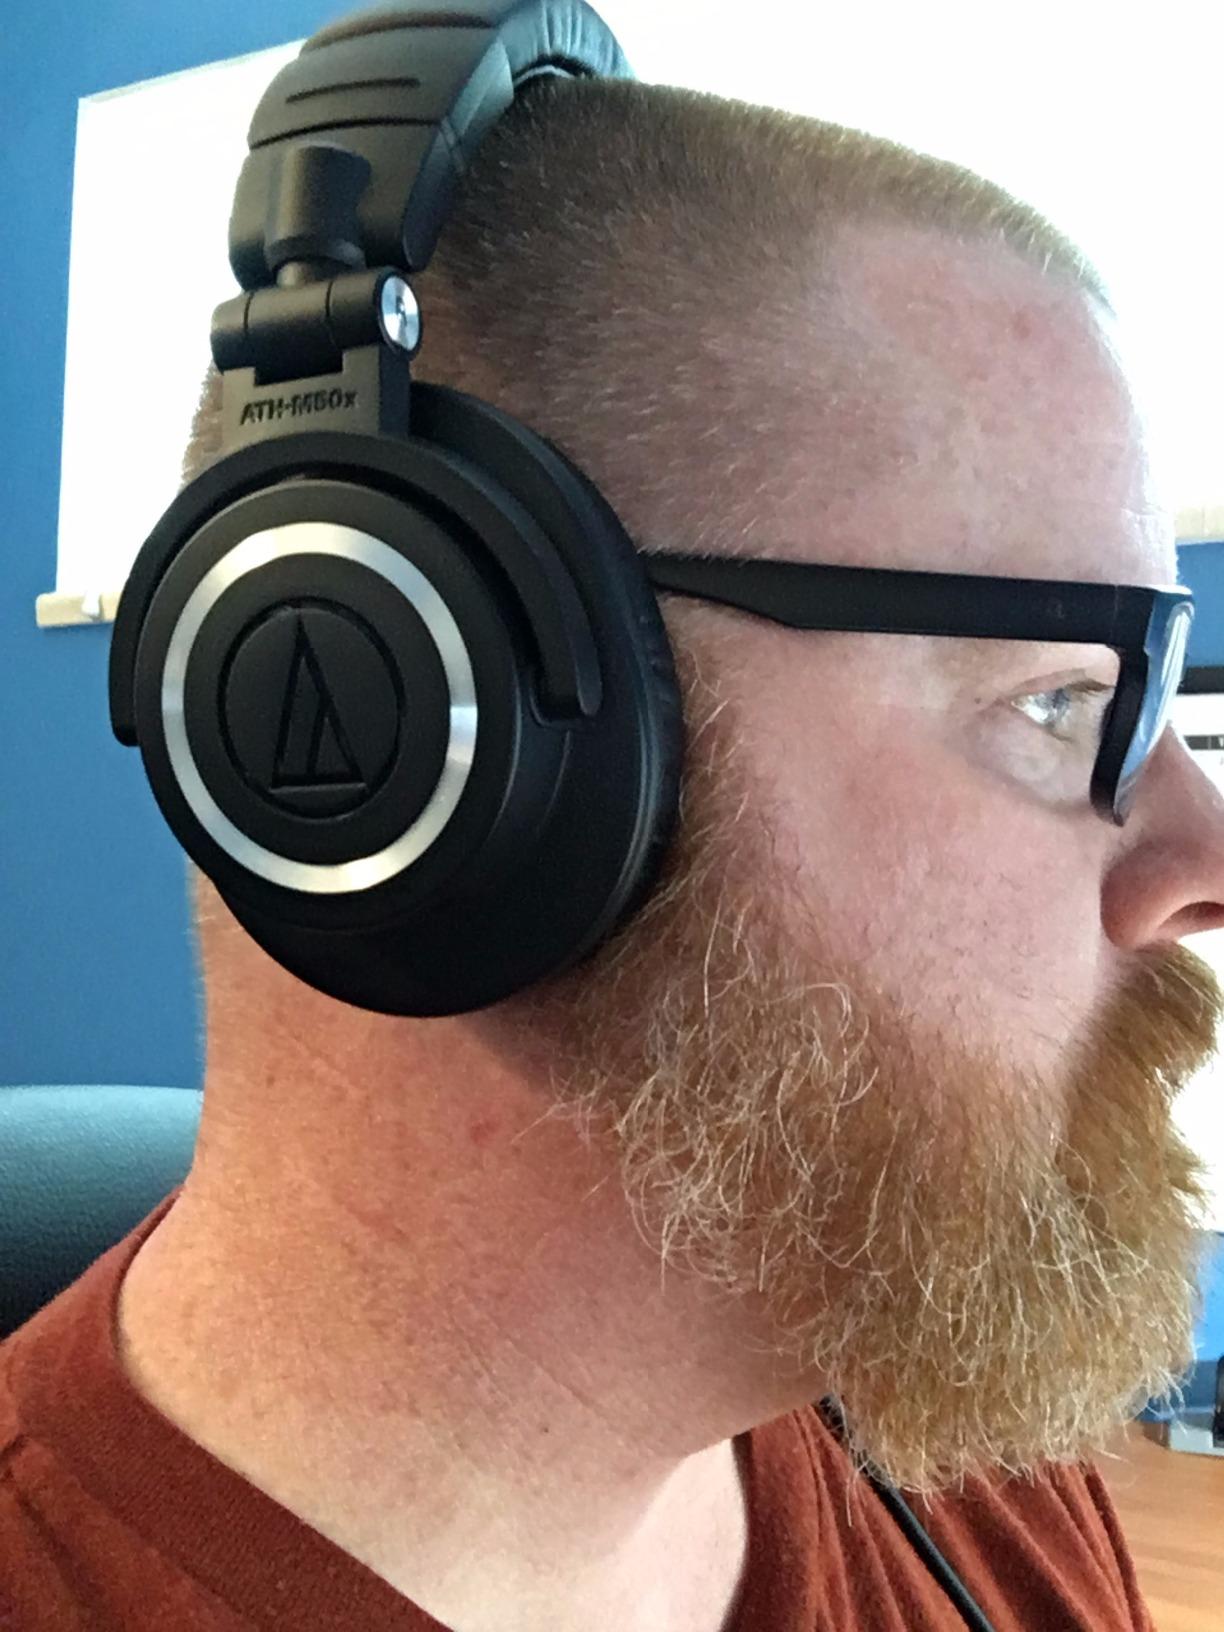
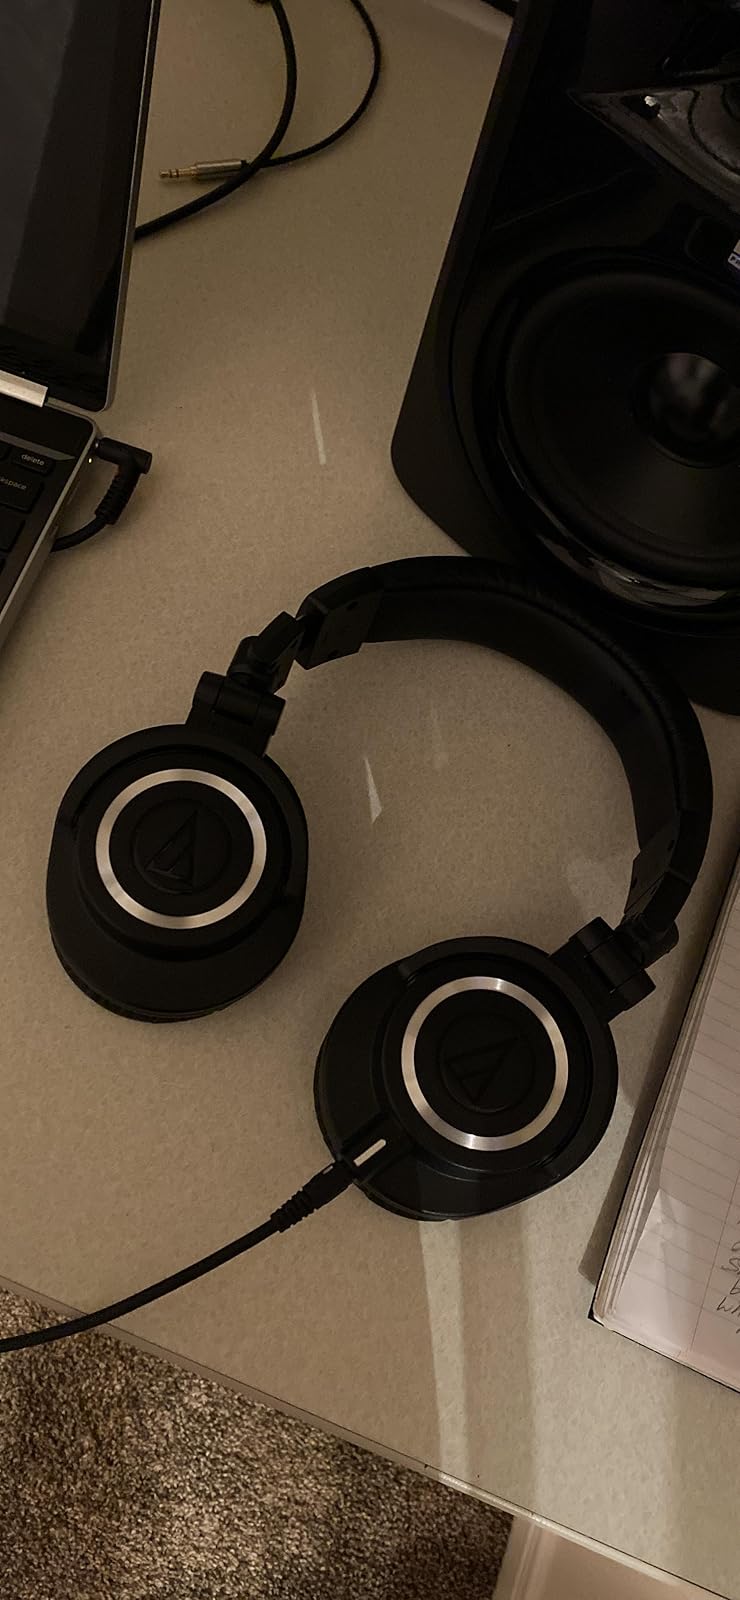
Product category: headphones
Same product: yes